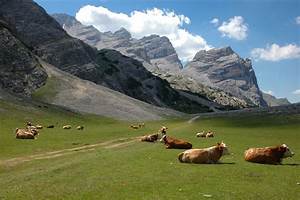
Label: mucca